Ten Cents a Dance (1931 film)

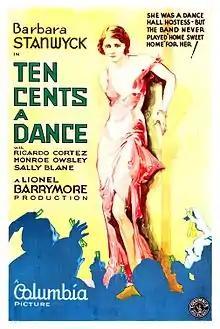
Theatrical release poster

Ten Cents a Dance is a 1931 American pre-Code romance-drama film directed by Lionel Barrymore and starring Barbara Stanwyck as a married taxi dancer who falls in love with one of her customers. The film was inspired by the popular song of the same name, which is sung over the title sequence. The film was also made in a Spanish language version, titled, "Carne de Cabaret", directed by Christy Cabanne.